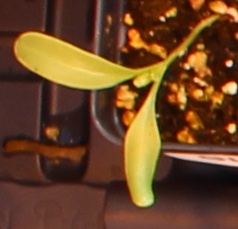
Label: Sugar beet